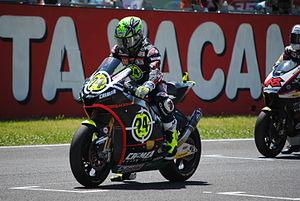
Le Championnat du monde de vitesse moto 2010 est la 62ᵉ édition du championnat du monde de vitesse moto organisé par la FIM.
Gresini Racing est une équipe de vitesse moto créée en 1997 par le double champion du monde catégorie 125 cm³ Fausto Gresini.